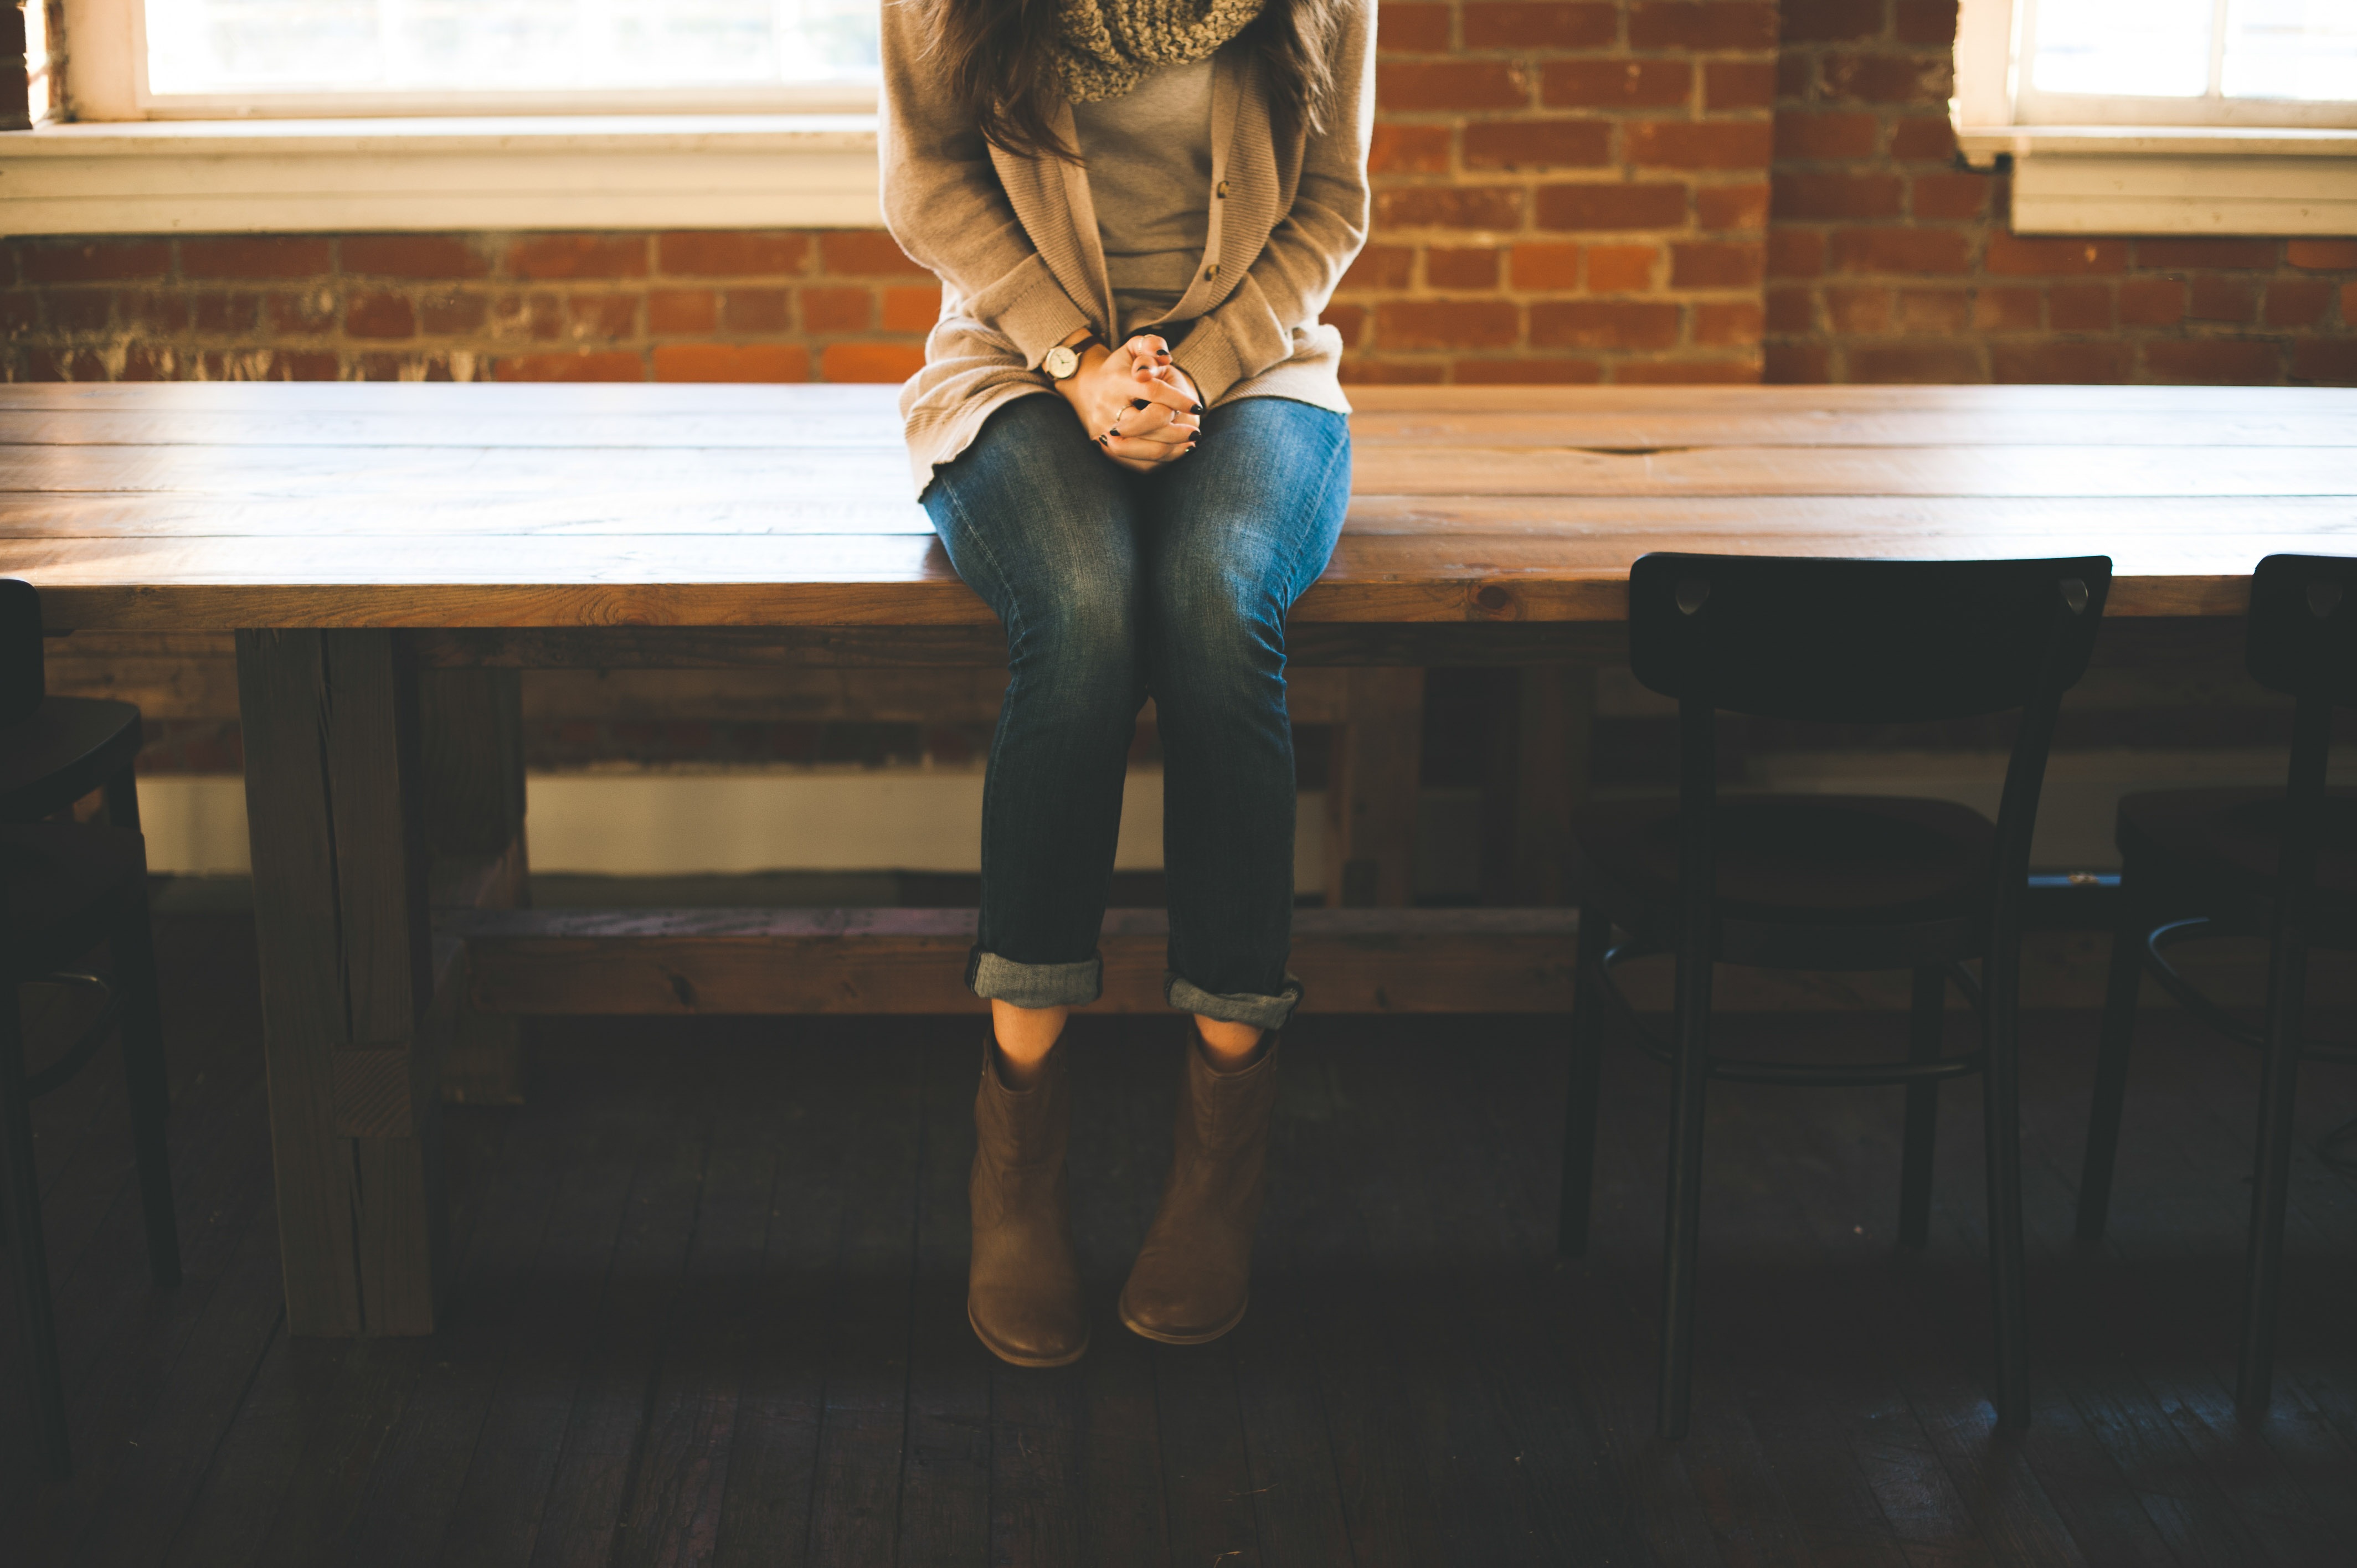
table, light, people, wood, girl, woman, jeans, sitting, fashion, black, chairs, boots, photograph, human positions